Aquaculture in China

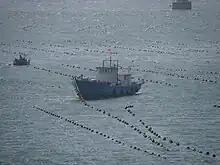
A pearl production establishment near Lüshun, Liaoning

Using current culture technologies, much farmed cultivation of marine plants and animals can be applied within the 10 metre isobath in marine environments. There are about 1.33 million hectares of marine cultivable areas in China, including shallow seas, mudflats and bays. Before 1980, less than nine percent of these areas were cultivated, and species were mainly confined to kelp, laver ("Porphyra") and mussels.